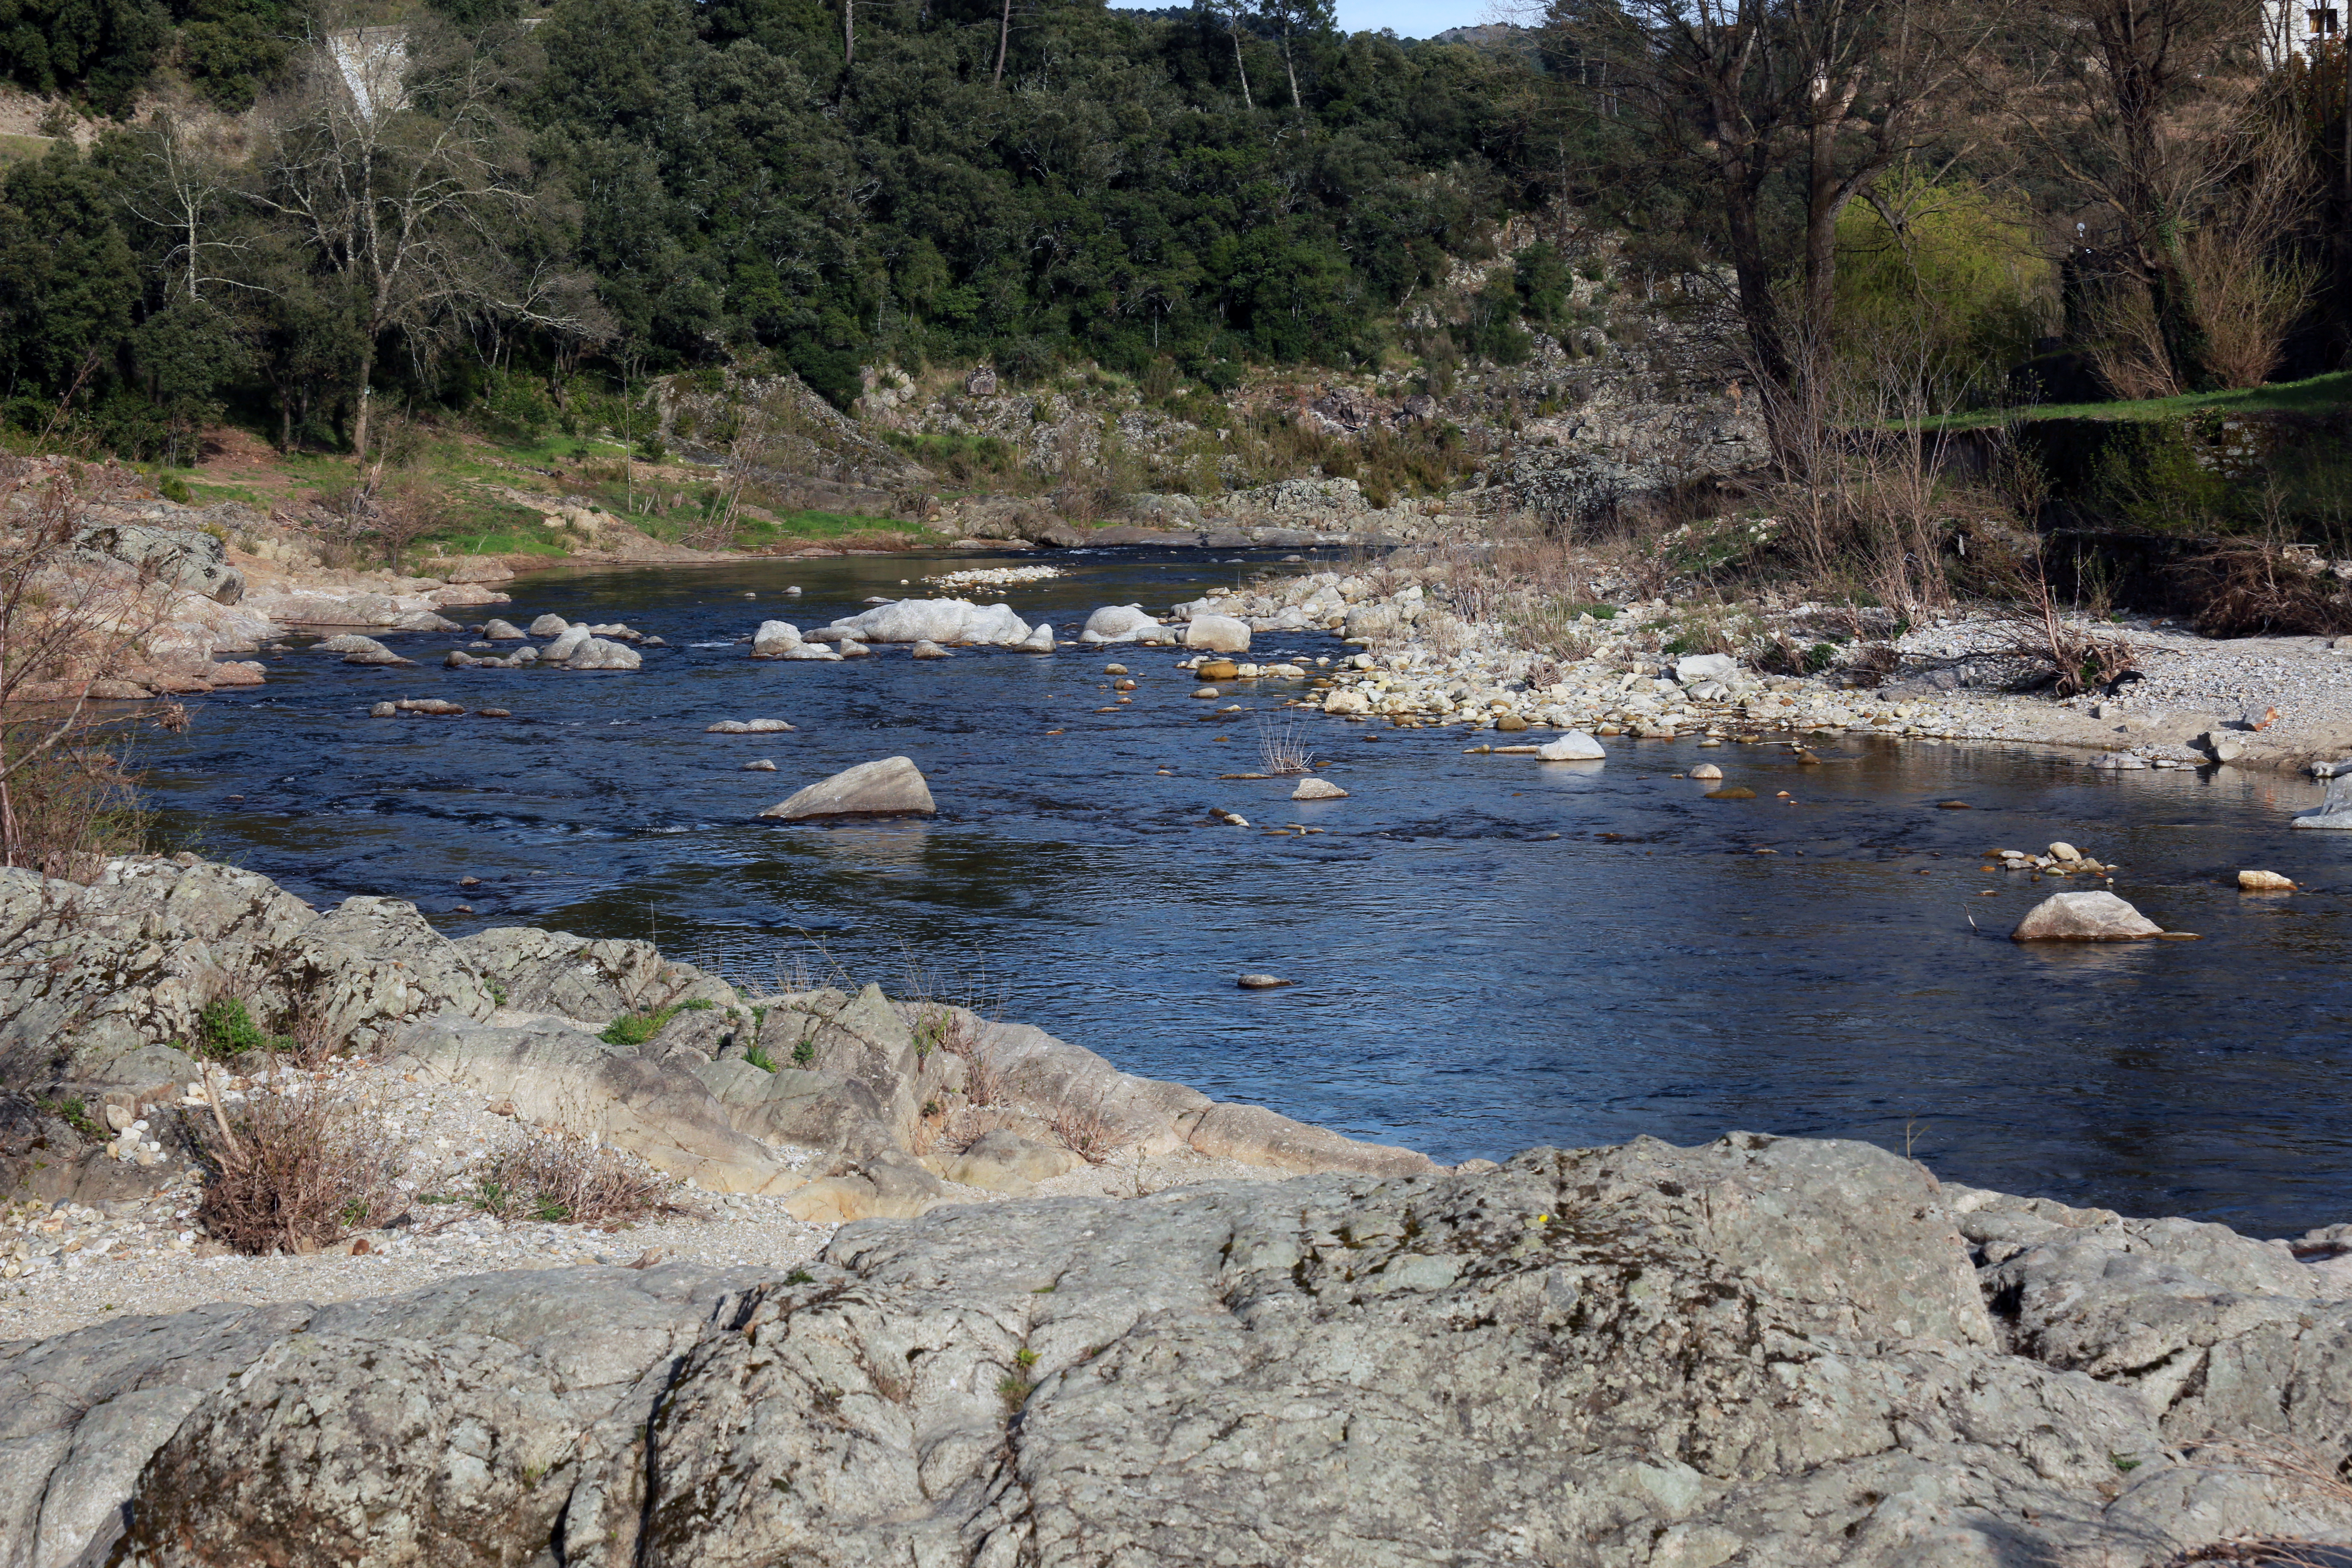
water, outdoor, rock, wilderness, mountain, lake, river, valley, europe, stream, canon, rapid, reservoir, rocks, midi, geology, printemps, isasza, southfrance, sdfrankreich, zuidfrankrijk, mditerrane, languedocroussillon, gard, roches, berges, rivire, exterieur, ufer, buiten, oever, gardon, als, cevennes, nebenflussvonrhne, granit, anduze, banks, wadi, geological phenomenon